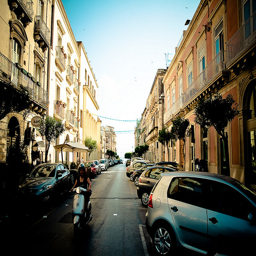
A person is riding a motorcycle down the street.
The street is lined with many cars and a woman riding a scooter.
Motor scooter on city street with many parked cars.
A street lined with parked cars and tall buildings.
A street filled with parked cars and buildings next to it.